The Desert Flower

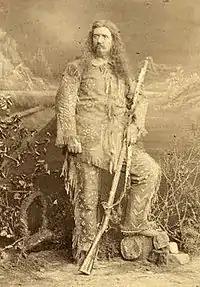
Willoughby Weiss photographed in 1863 as Casgan in "The Desert Flower"

Although based on Halévy's "Jaguarita l'Indienne", some of the plot details were altered by Harris & Williams. The opera is based in Surinam/Dutch Guiana, where the Dutch settlers are under attack by the local Anakawtas Indian tribe, led by their beautiful queen, Oanita, and her henchman and admirer, Casgan. The settlement is protected by two Dutch officers, the brave Captain Maurice and a reluctant new arrival, Major Hector Van Pumpernickle (who provides the comic relief). Matters become complicated when Oanita and Captain Maurice fall in love. This leads to the enmity of Casgan, and a tryst by the lovers is interrupted by him, and results in the capture of Maurice, who refuses Casgan's request to betray his comrades and countrymen. Oanita however allows Maurice to escape, and is, in turn, about to be put to death by her enraged tribe when she is rescued by Maurice and his soldier band, resulting in the death of his rival Casgan. Thus all ends happily with the lovers reunited, leading to the restoration of peace between settlers and Indians.